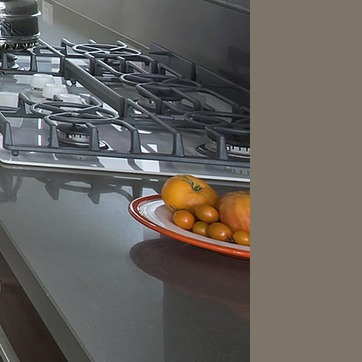
Material: food